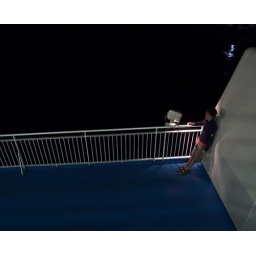
Boy standing alone on ferry boats exterior area during summer night trip, while spotted by floodlight. Greece